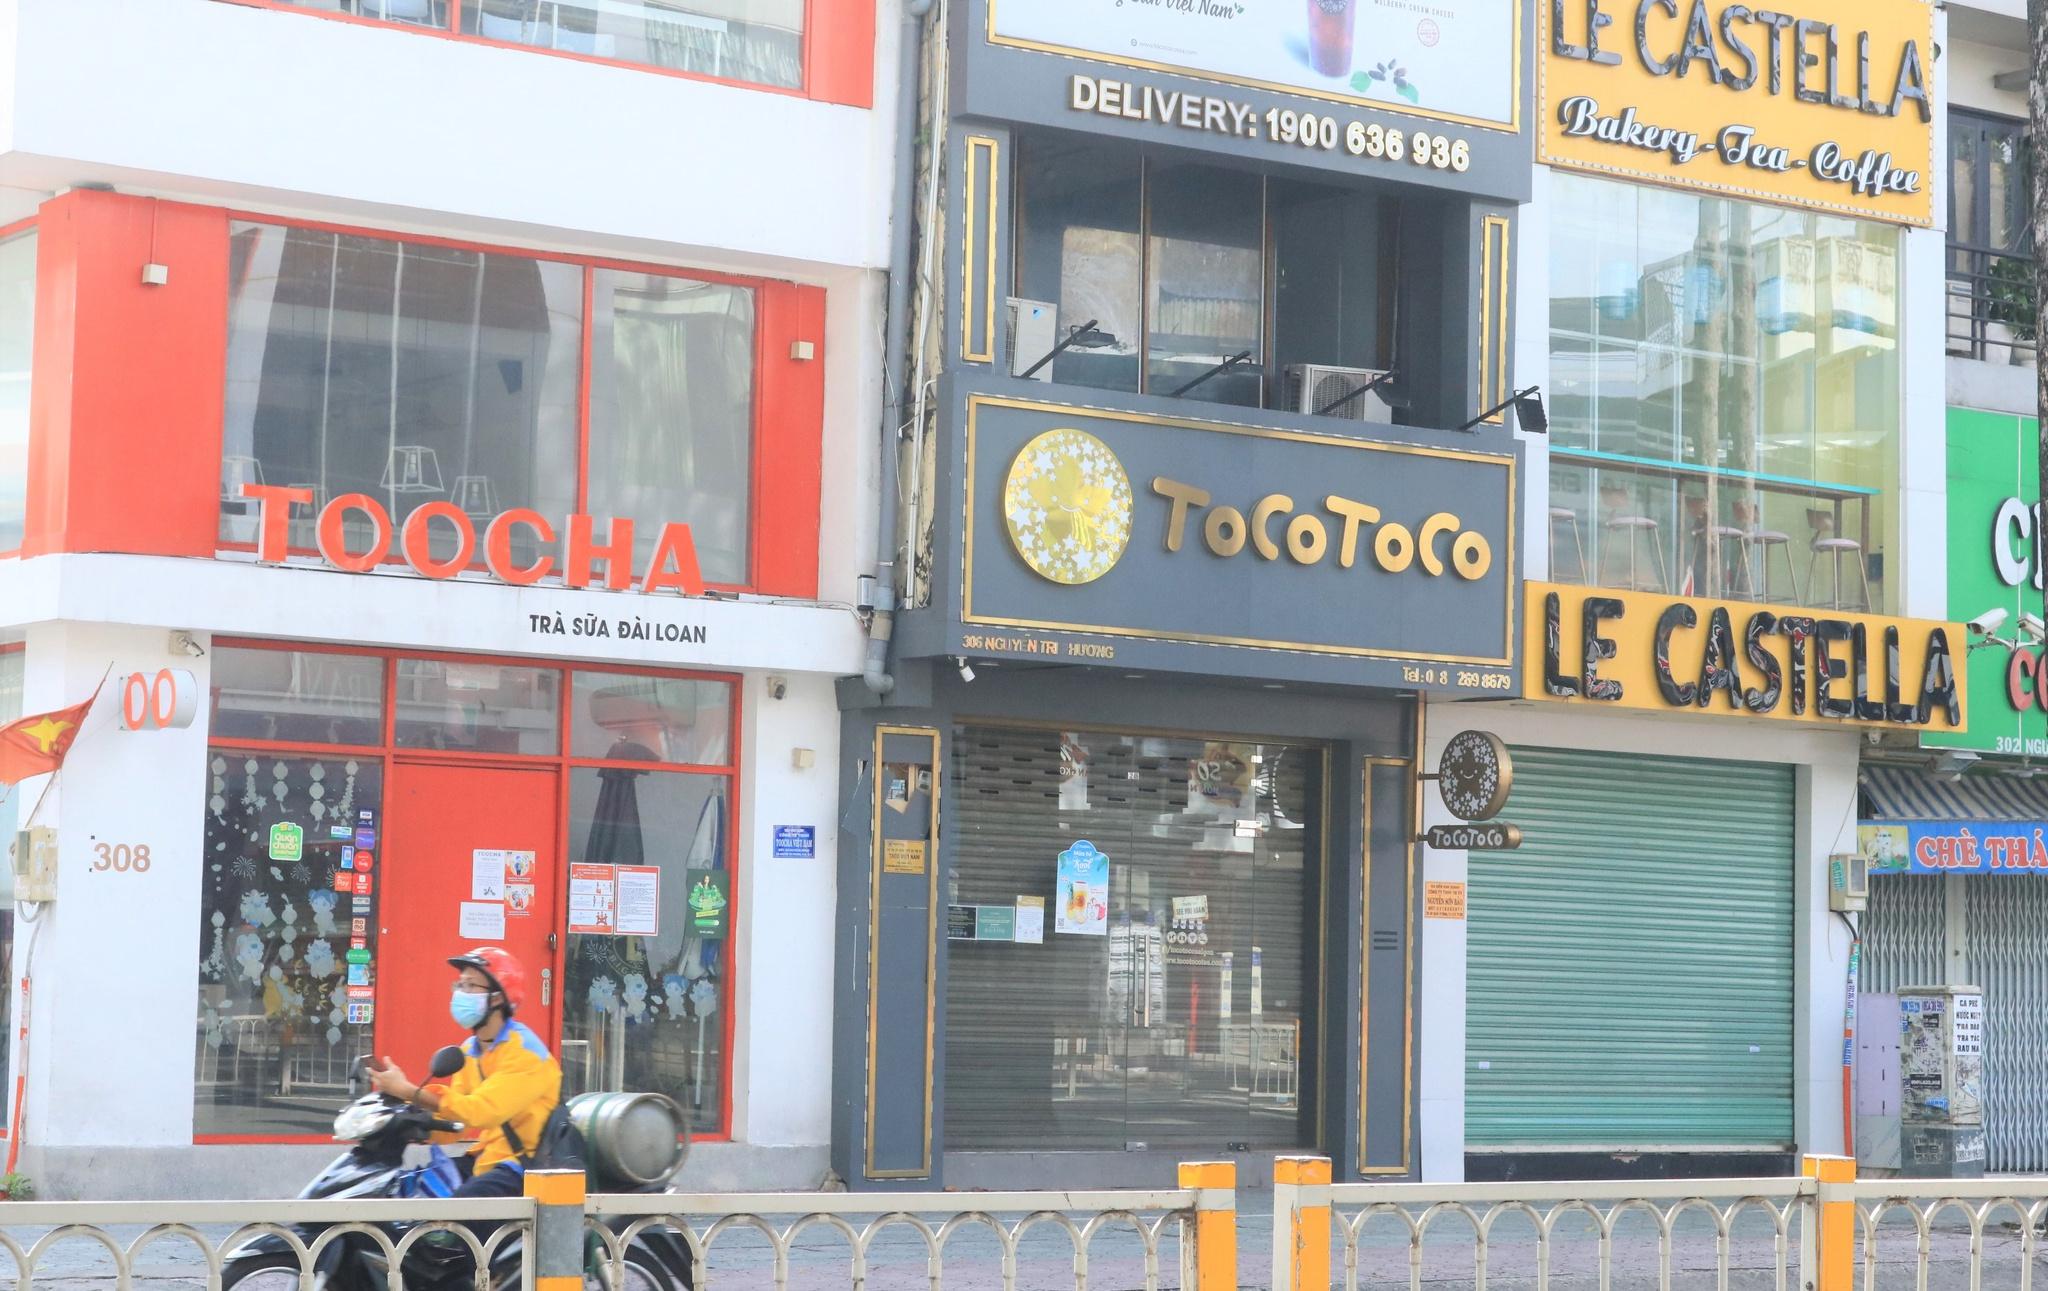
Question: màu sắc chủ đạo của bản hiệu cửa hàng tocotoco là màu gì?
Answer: màu đen